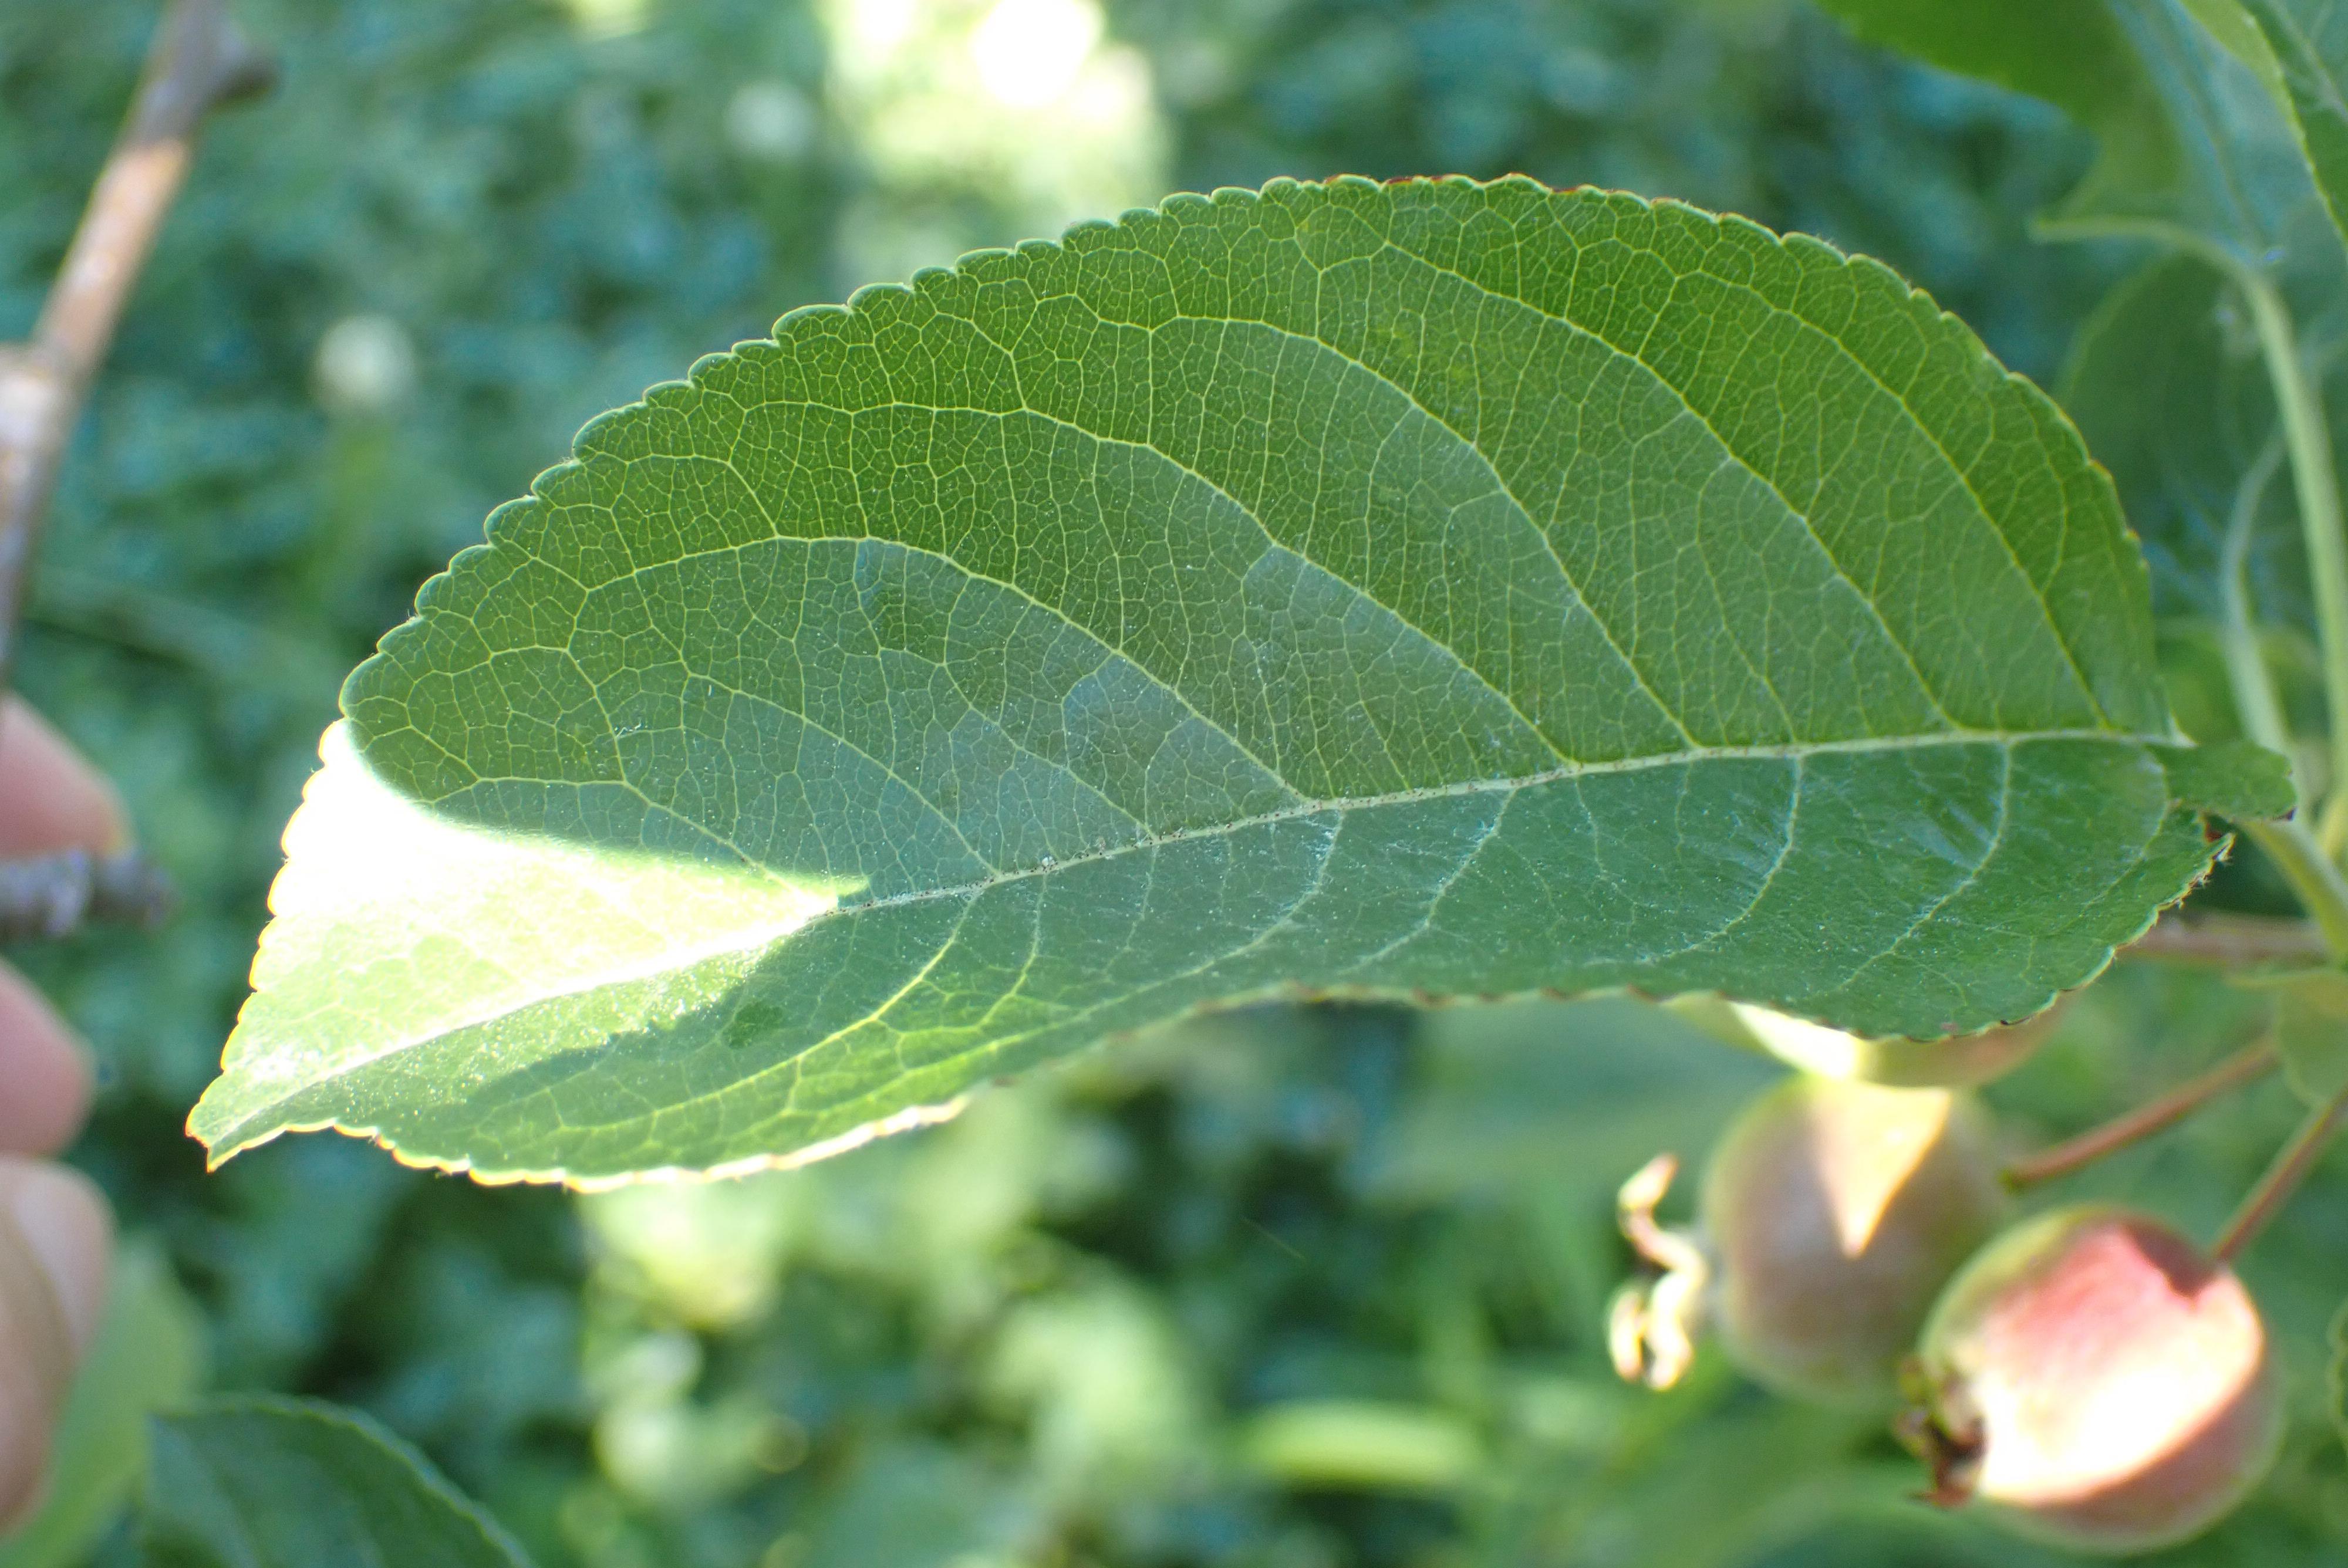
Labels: healthy